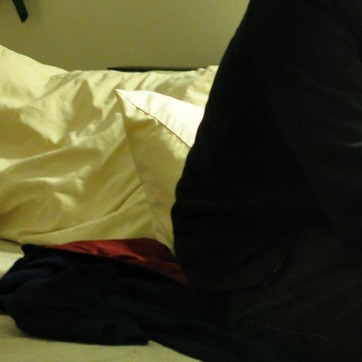
Material: fabric